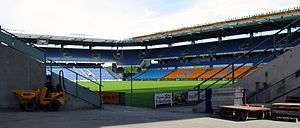
Brøndby Stadion / Historie / Tilføjelser og forbedringer (2000-)
Den daværende Codan-langside (midtfor th.) i 2005, da den oprindelige nedre del endnu ikke havde fået mørkeblå sæder som de øvrige siddeafsnit.
Brøndby Stadion, beliggende i bydelen Brøndbyvester i Brøndby Kommune, er Danmarks næststørste fodboldstadion. Det blev oprindelig anlagt i 1965 uden tribuner, og efter en omfattende ombygning i 2000 fik det en kapacitet på 31.500 tilskuere, heraf 19.700 siddepladser. Løbende justeringer af tilskuerfaciliteterne har sidenhen medført, at der i dag er en totalkapacitet på 28.000 tilskuere, hvoraf 23.400 er siddepladser. Fodboldklubben Brøndby IF afvikler sine hjemmebanekampe på Brøndby Stadion. Tilskuerrekorden stammer fra den 18. juni 2003 mod F.C. København og lyder på 31.508 tilskuere.